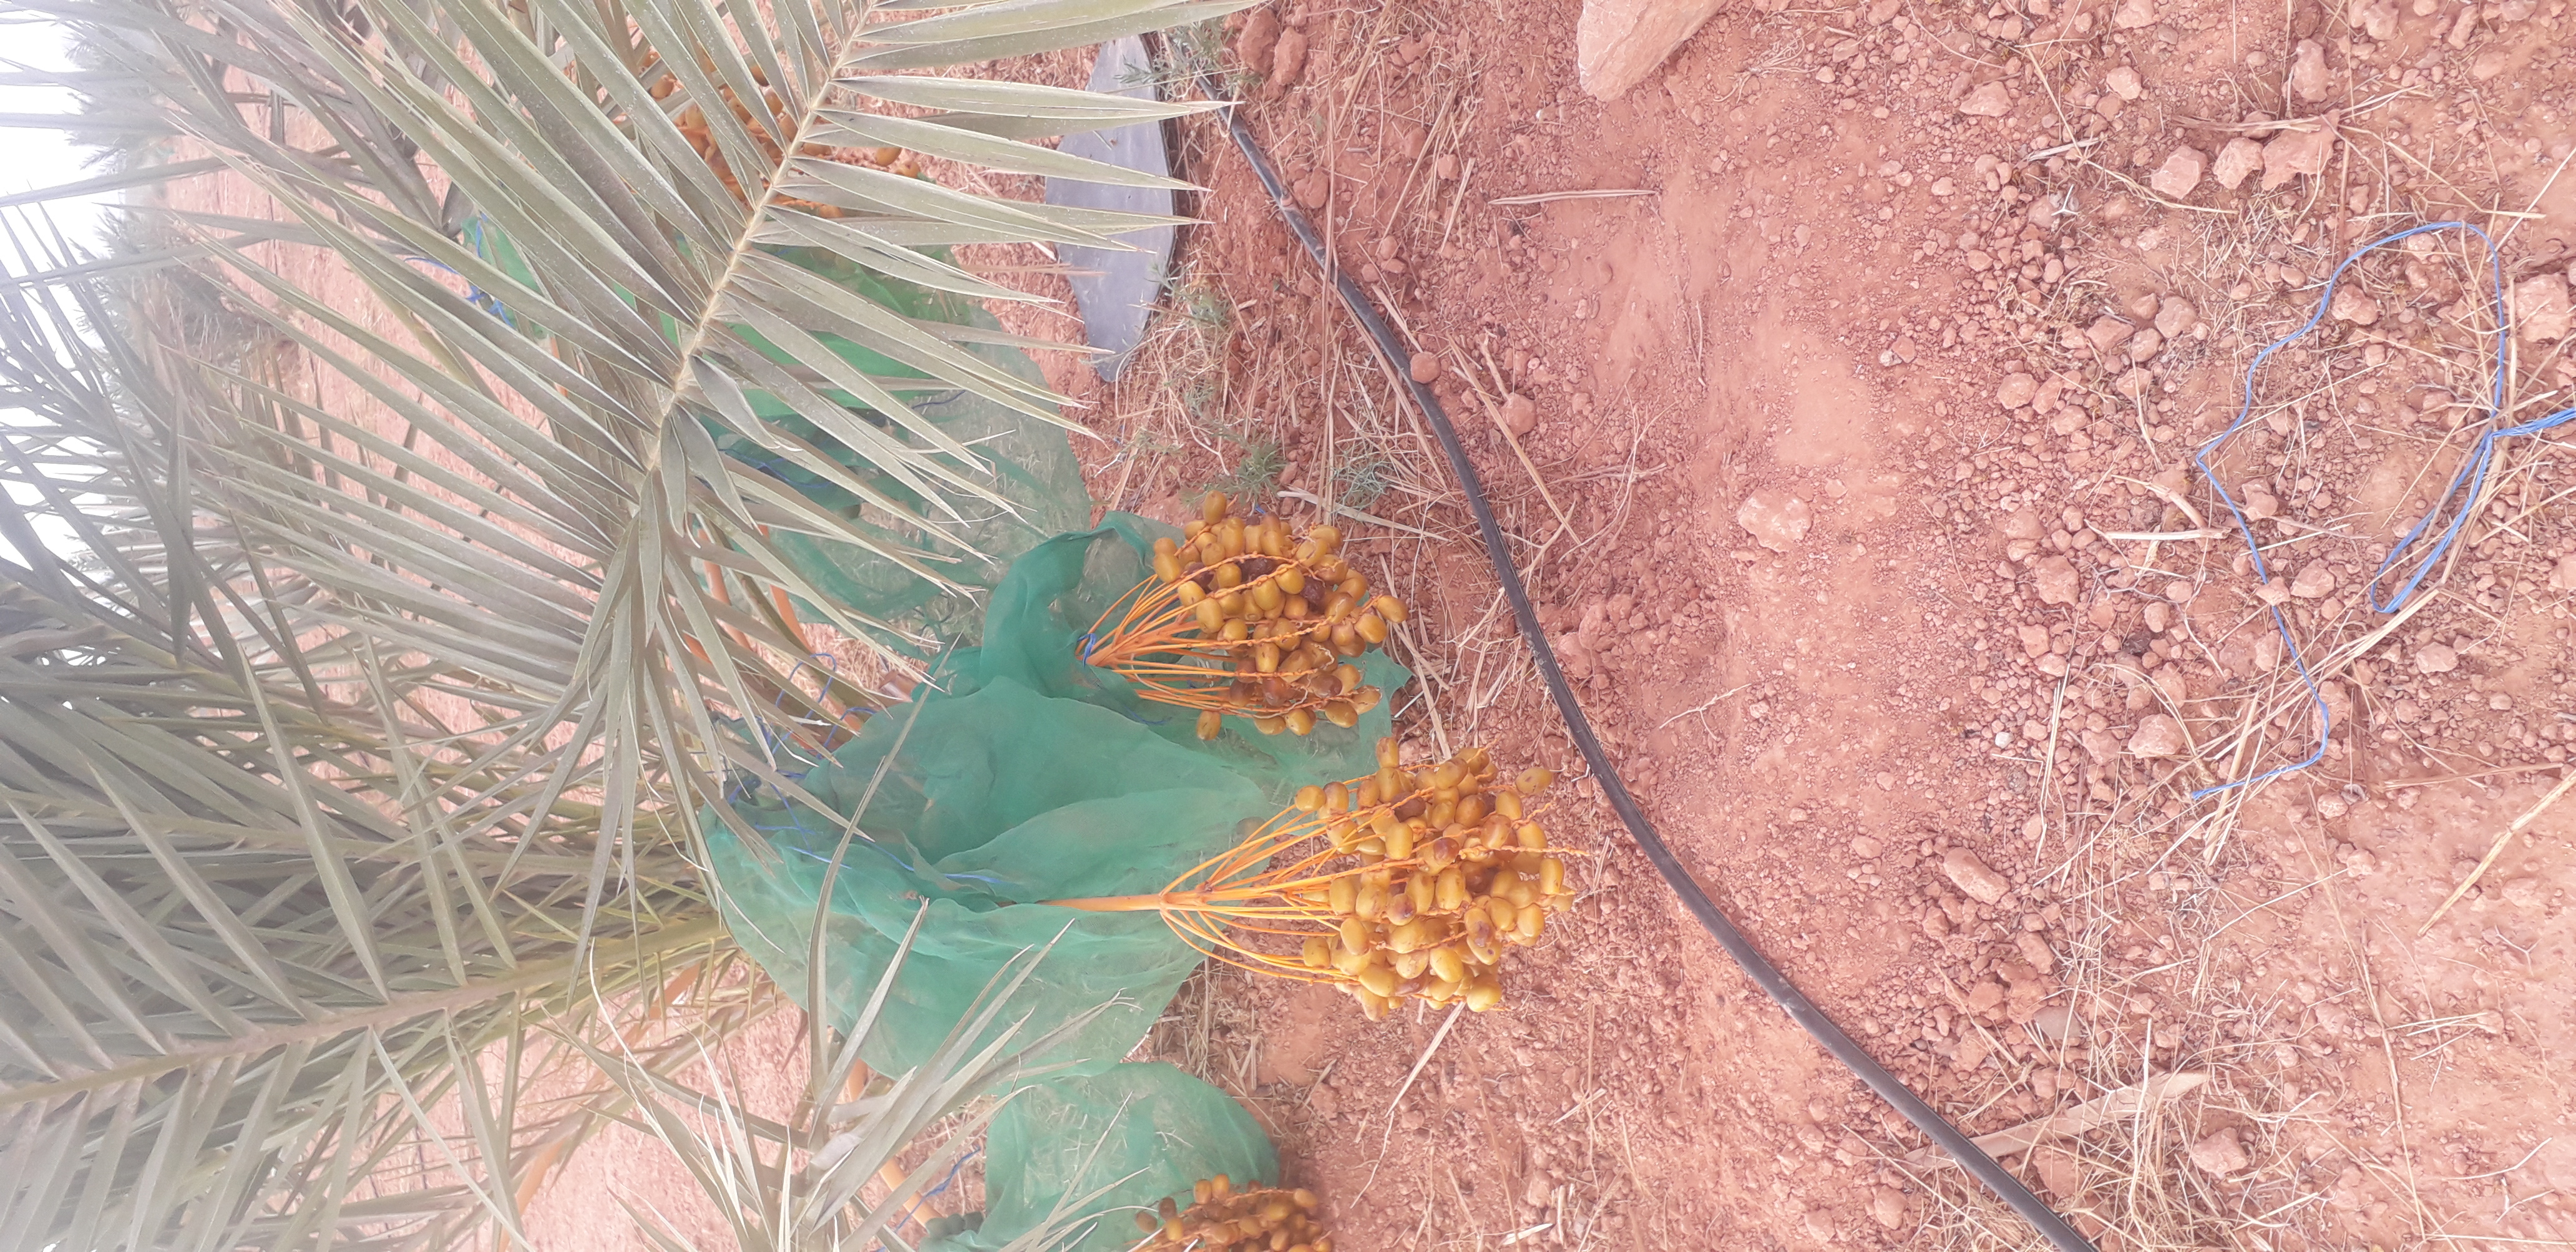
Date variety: Boufagous